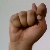
The image shows a hand gesture representing the letter 'T' in Indian Sign Language.